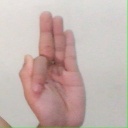
अक्षर: फ